Ein Feshkha

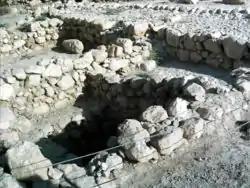
Excavations at Ein Feshkha

Excavations at Ein Feshkha were conducted by Roland de Vaux of the Ecole Biblique in 1956 and 1958. Hirschfeld excavated the site in 2001.